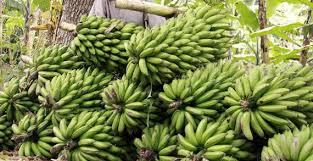
Rundo kubwa za ndizi za kijani zimekusanywa pamoja. Zikiwa bado mbichi na hazijaiva. Zinaonekana kuwa ndizi nyingi sana, zikiwa bado zimeungana katika mikungu mikubwa. Kando yake linaonekana kuwa eneo la shamba lenye miti.